Arlington Business Park

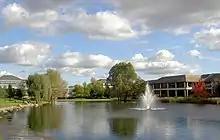
Arlington Business Park lake

Arlington Park is a business park in Theale (west of Reading, Berkshire), England. specially designed to blend the benefits of a modern working environment with the benefits of outdoor living.